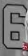
Number: 6